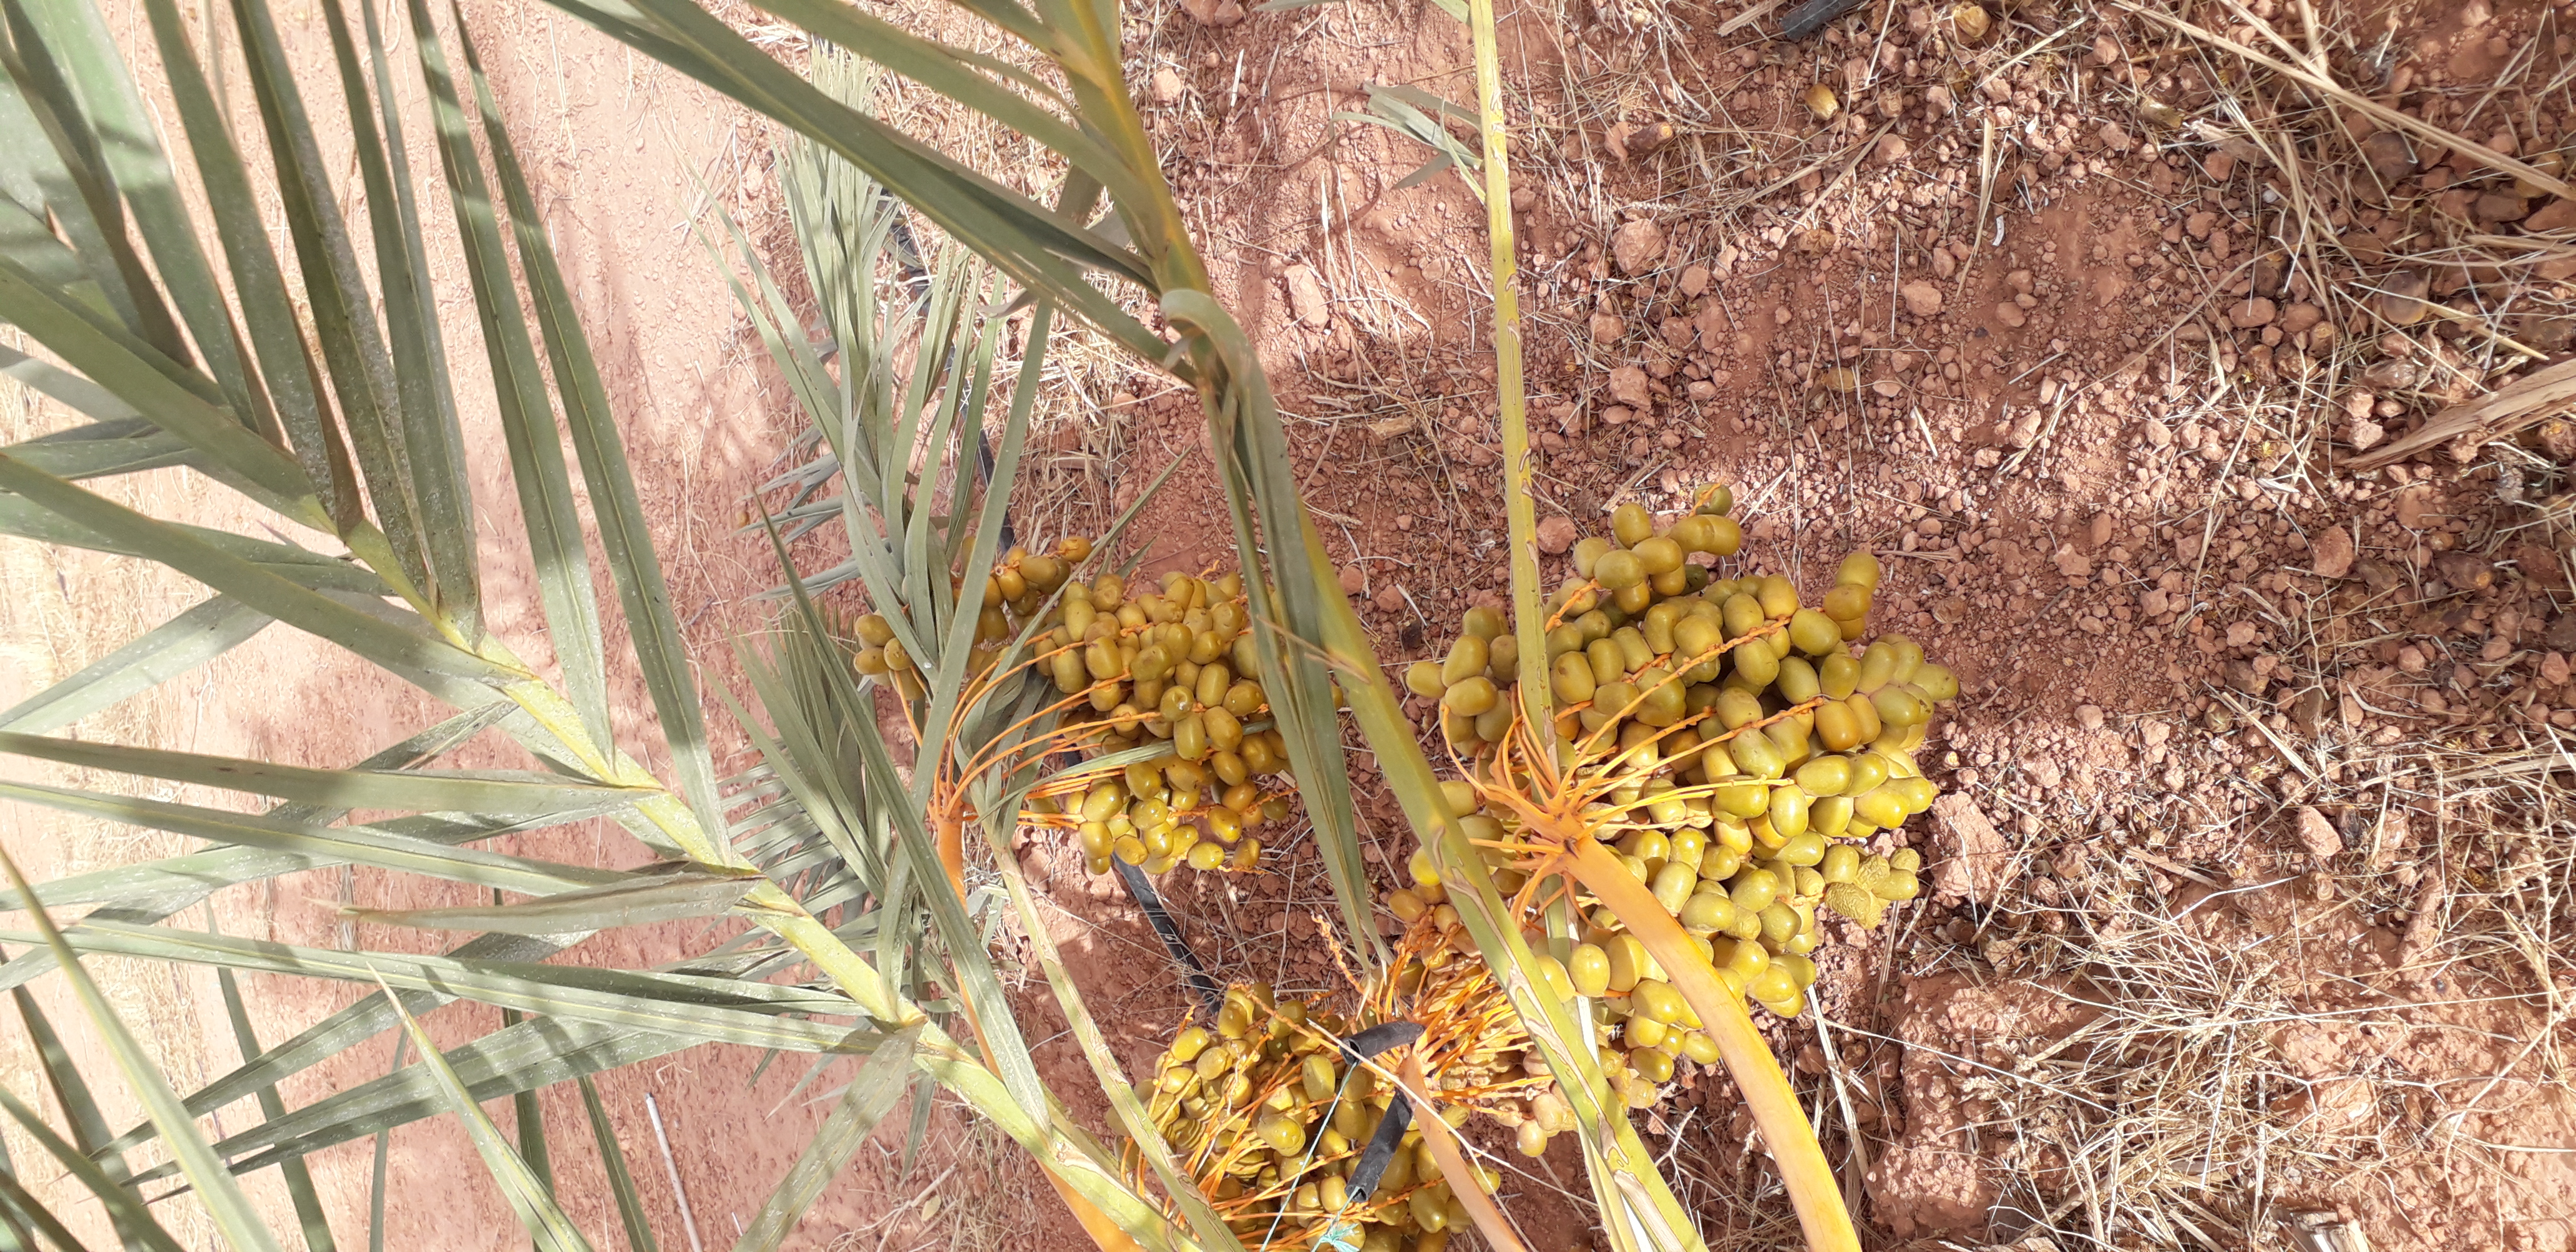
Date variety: Boufagous